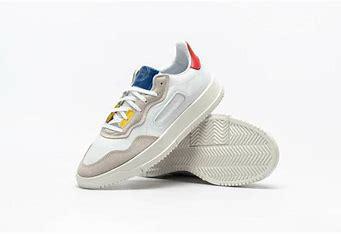
Brand: Adidas
Model: SC Premiere